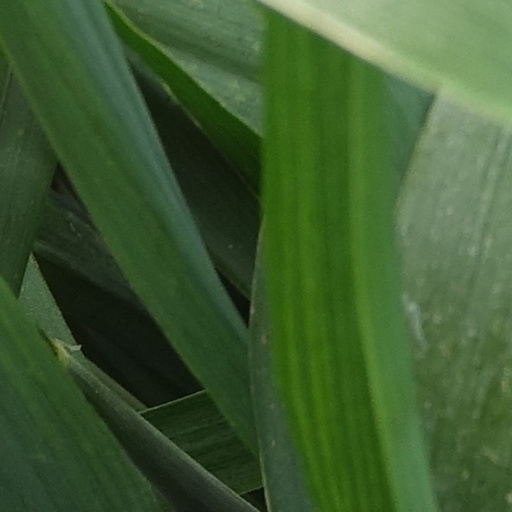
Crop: wheat